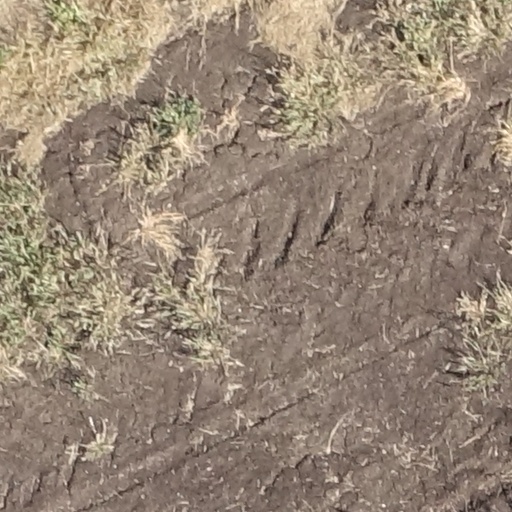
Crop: sorghum